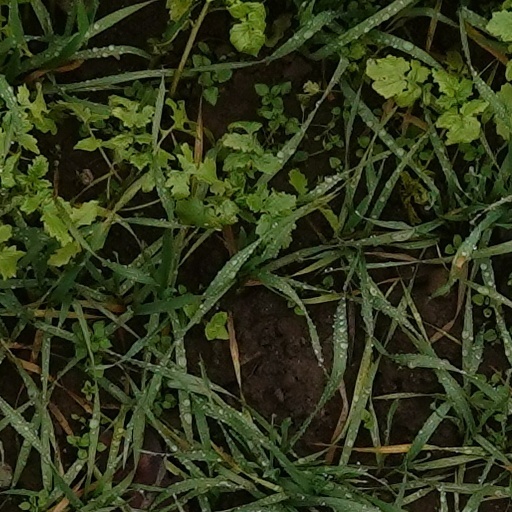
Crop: wheat